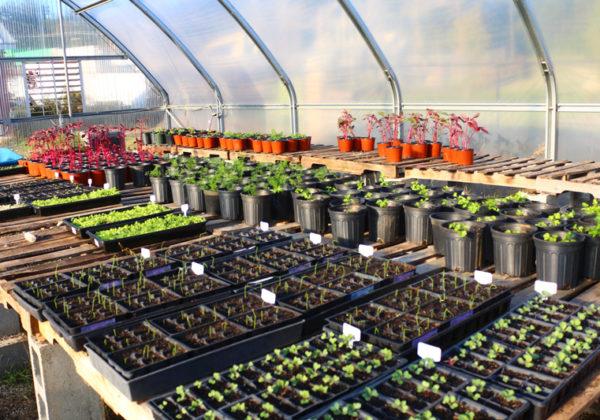
Kilimo cha ndani kinachopendeza, katika ukuzaji wa mbegu bora za kisasa mbalimbali, maua yaliyooteshwa, mboga mboga zilizooteshwa, kwa ajili ya kwenda kuzipanda katika mashamba makubwa ya kilimo cha kisasa.